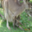
Label: kangaroo